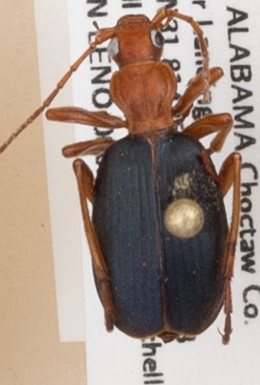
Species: Brachinus alternans
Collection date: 2017-08-16
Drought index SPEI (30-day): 0.512
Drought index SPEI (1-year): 0.422
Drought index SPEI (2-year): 0.9